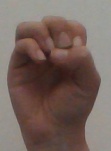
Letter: ha